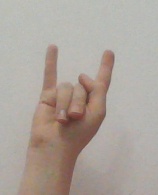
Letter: la